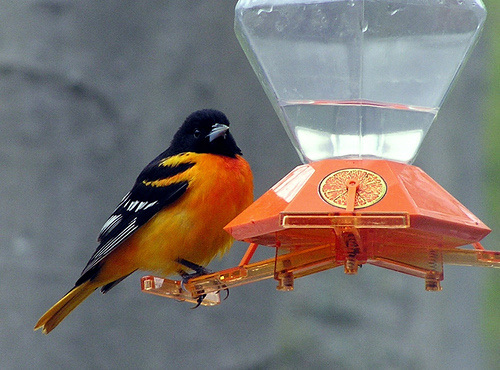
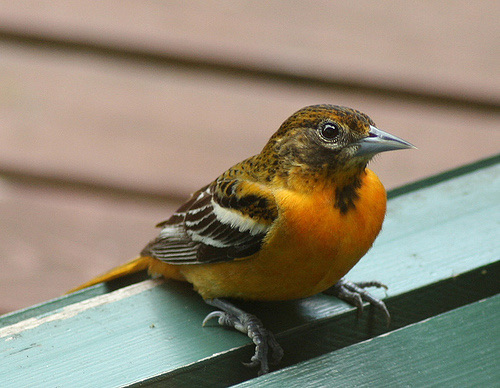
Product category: misc
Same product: yes